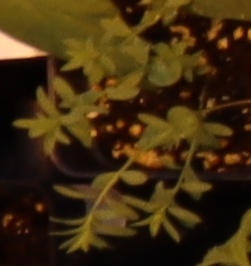
Label: Flax